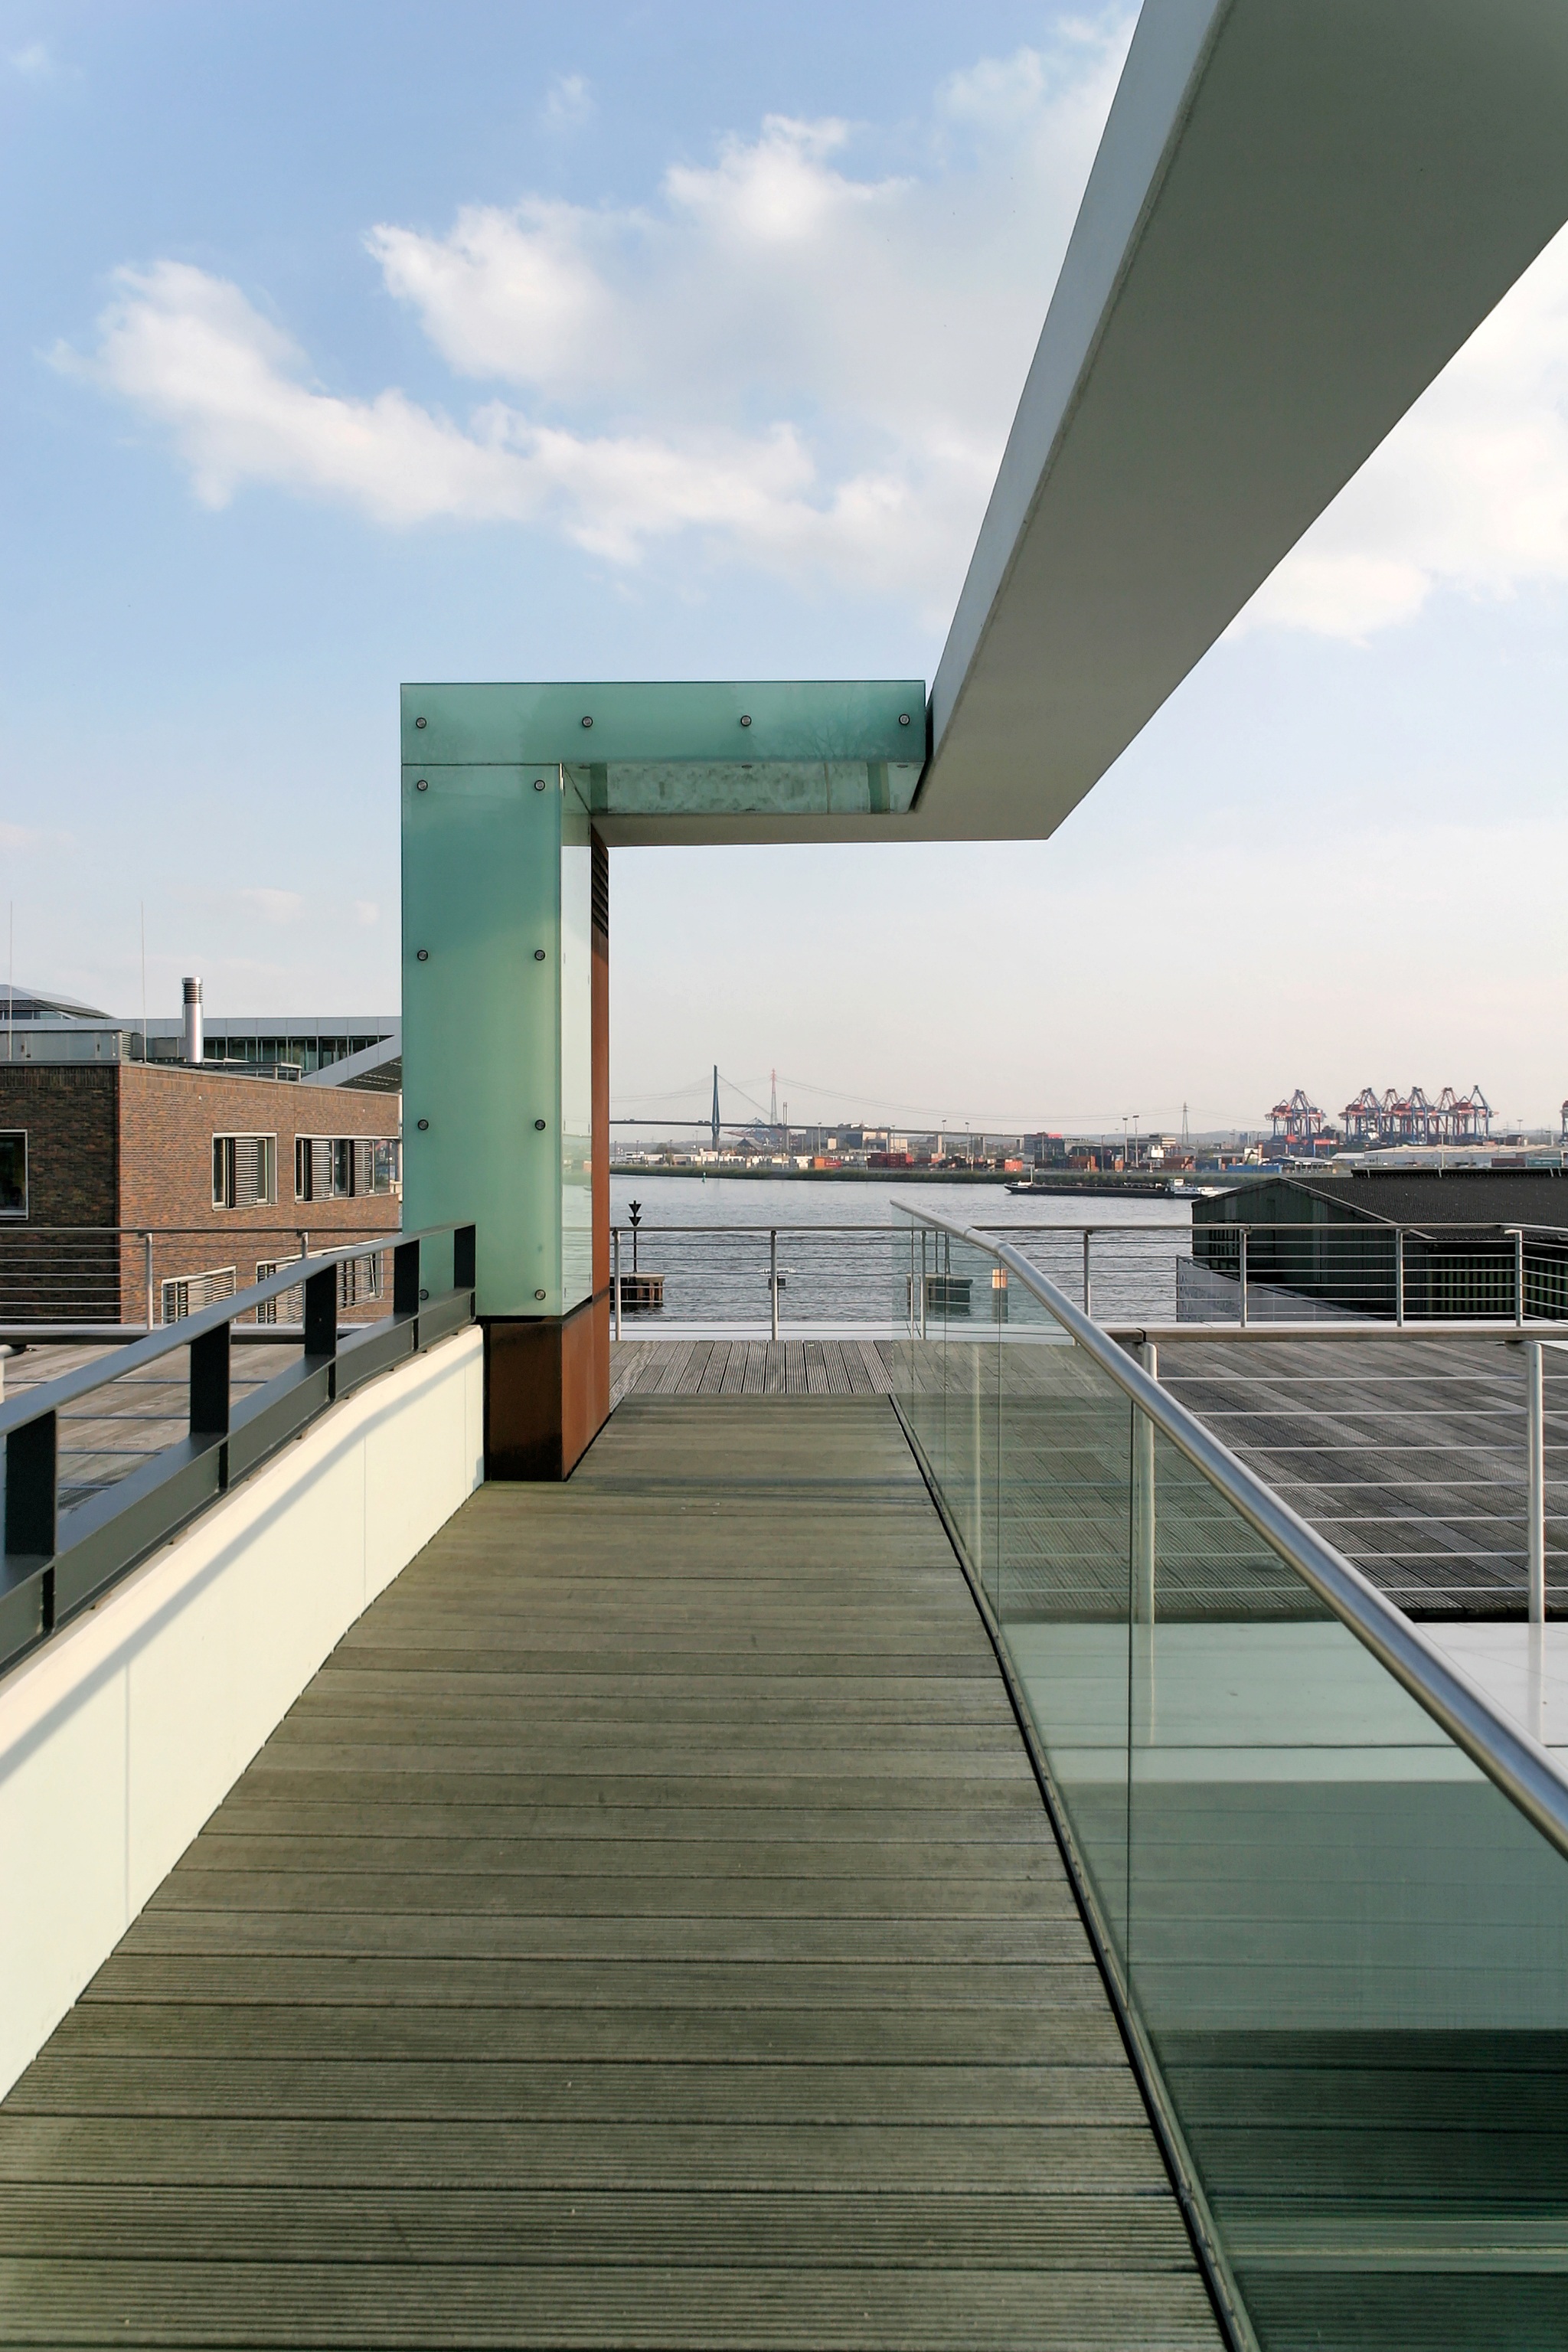
architecture, structure, boardwalk, bridge, glass, building, walkway, facade, professional, modern, headquarters, hamburg, urban area